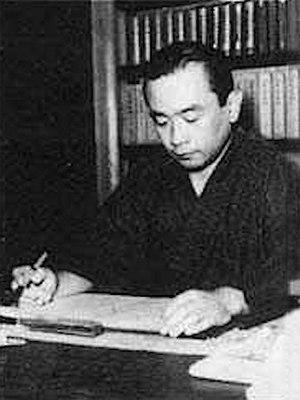
Funabashi Seiichi, né le 25 décembre 1904 à Tokyo et mort le 13 janvier 1976 dans la même ville, est un écrivain japonais. Son œuvre comprend des histoires courtes, des nouvelles et des romans.